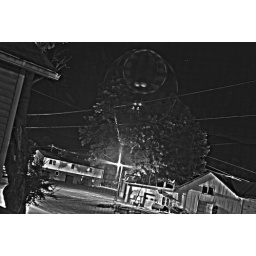
View from the Window in black and white